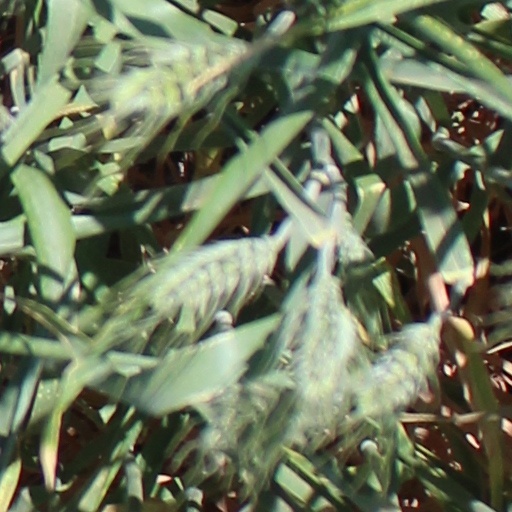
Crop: wheat